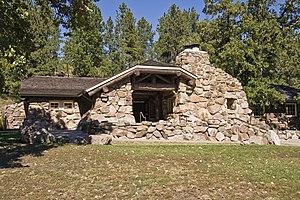
Centre d'accueil Peter Norbeck, parc d'état de Custer, près de Custer, Dakota du Sud, États-Unis